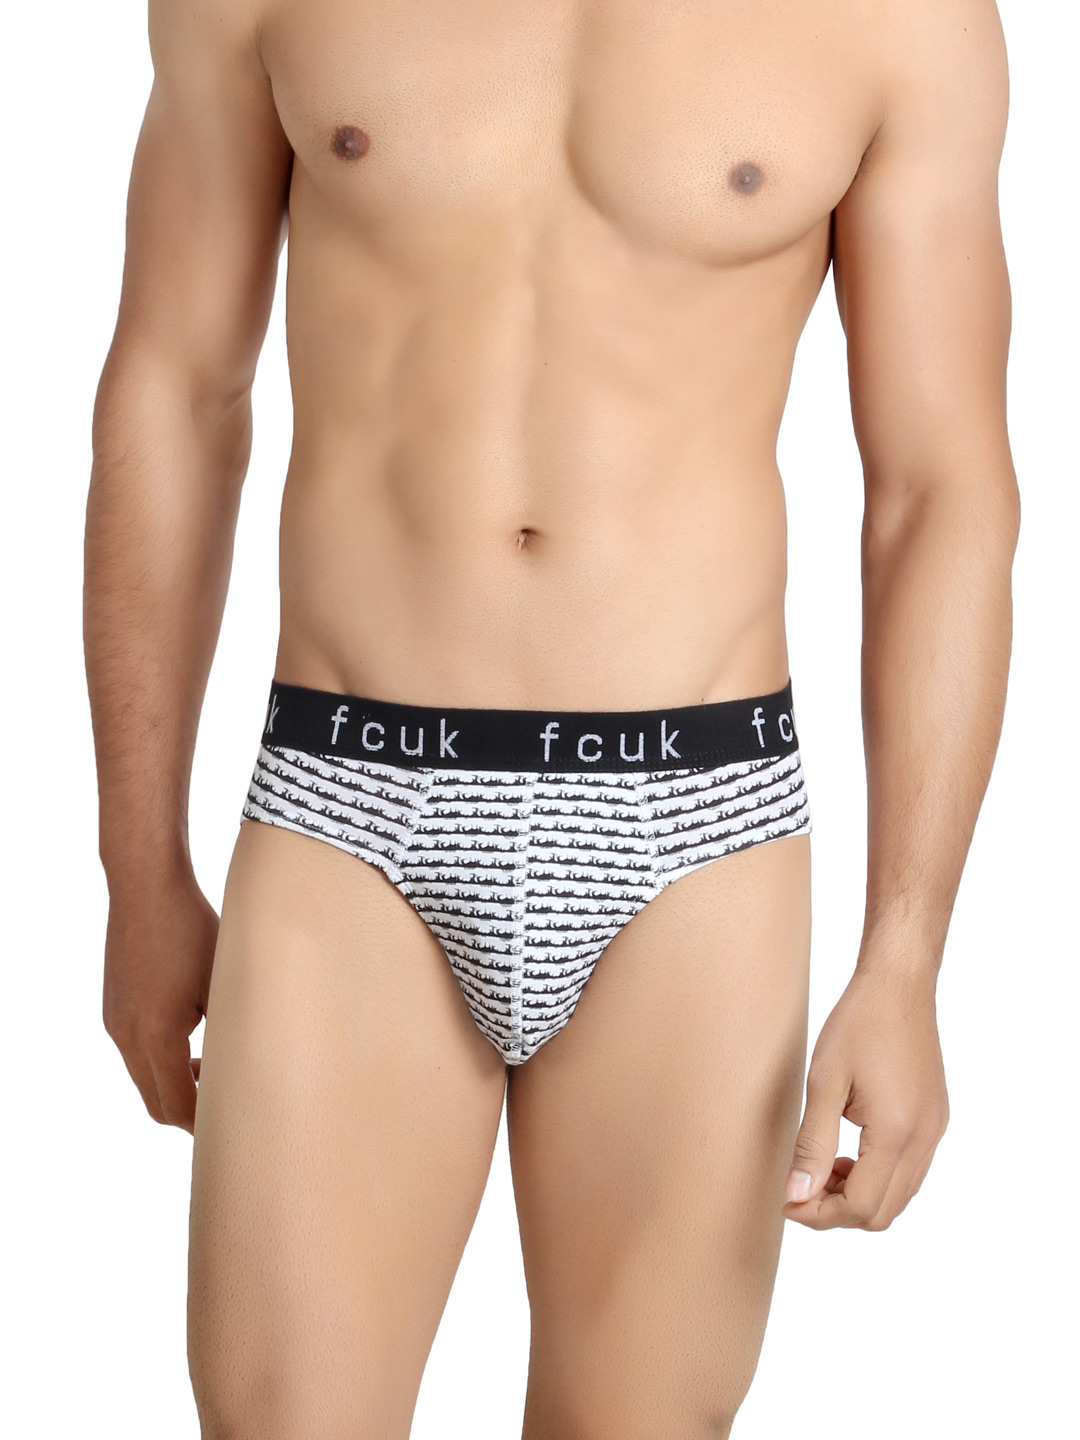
FCUK Underwear Men White & Black Brief
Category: Apparel / Innerwear / Briefs
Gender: Men
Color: White
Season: Summer 2016
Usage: Casual